Space capsule

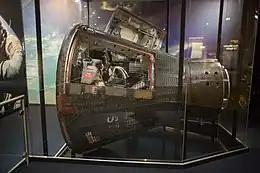
The Gemini 12 capsule from the 1966 10th and final mission of Project Gemini, flown by Jim Lovell and Buzz Aldrin (exhibited at Chicago's Adler Planetarium)

Gemini's emergency launch escape system did not use an escape tower powered by a solid-fuel rocket, but instead used aircraft-style ejection seats. The tower was heavy and complicated, and NASA engineers reasoned that they could do away with it as the Titan II's hypergolic propellants would burn immediately on contact. A Titan II booster explosion had a smaller blast effect and flame than on the cryogenically fueled Atlas and Saturn. Ejection seats were sufficient to separate the astronauts from a malfunctioning launch vehicle. At higher altitudes, where the ejection seats could not be used, the astronauts would return to Earth inside the spacecraft, which would separate from the launch vehicle.